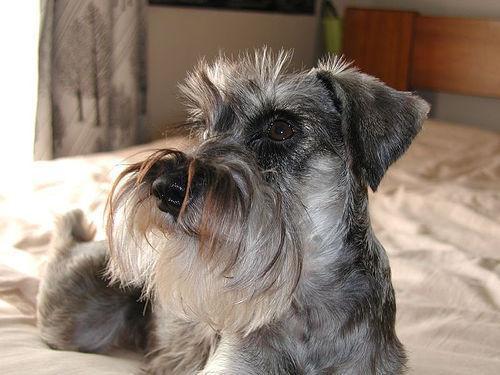
miniature_schnauzer